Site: brandenburg
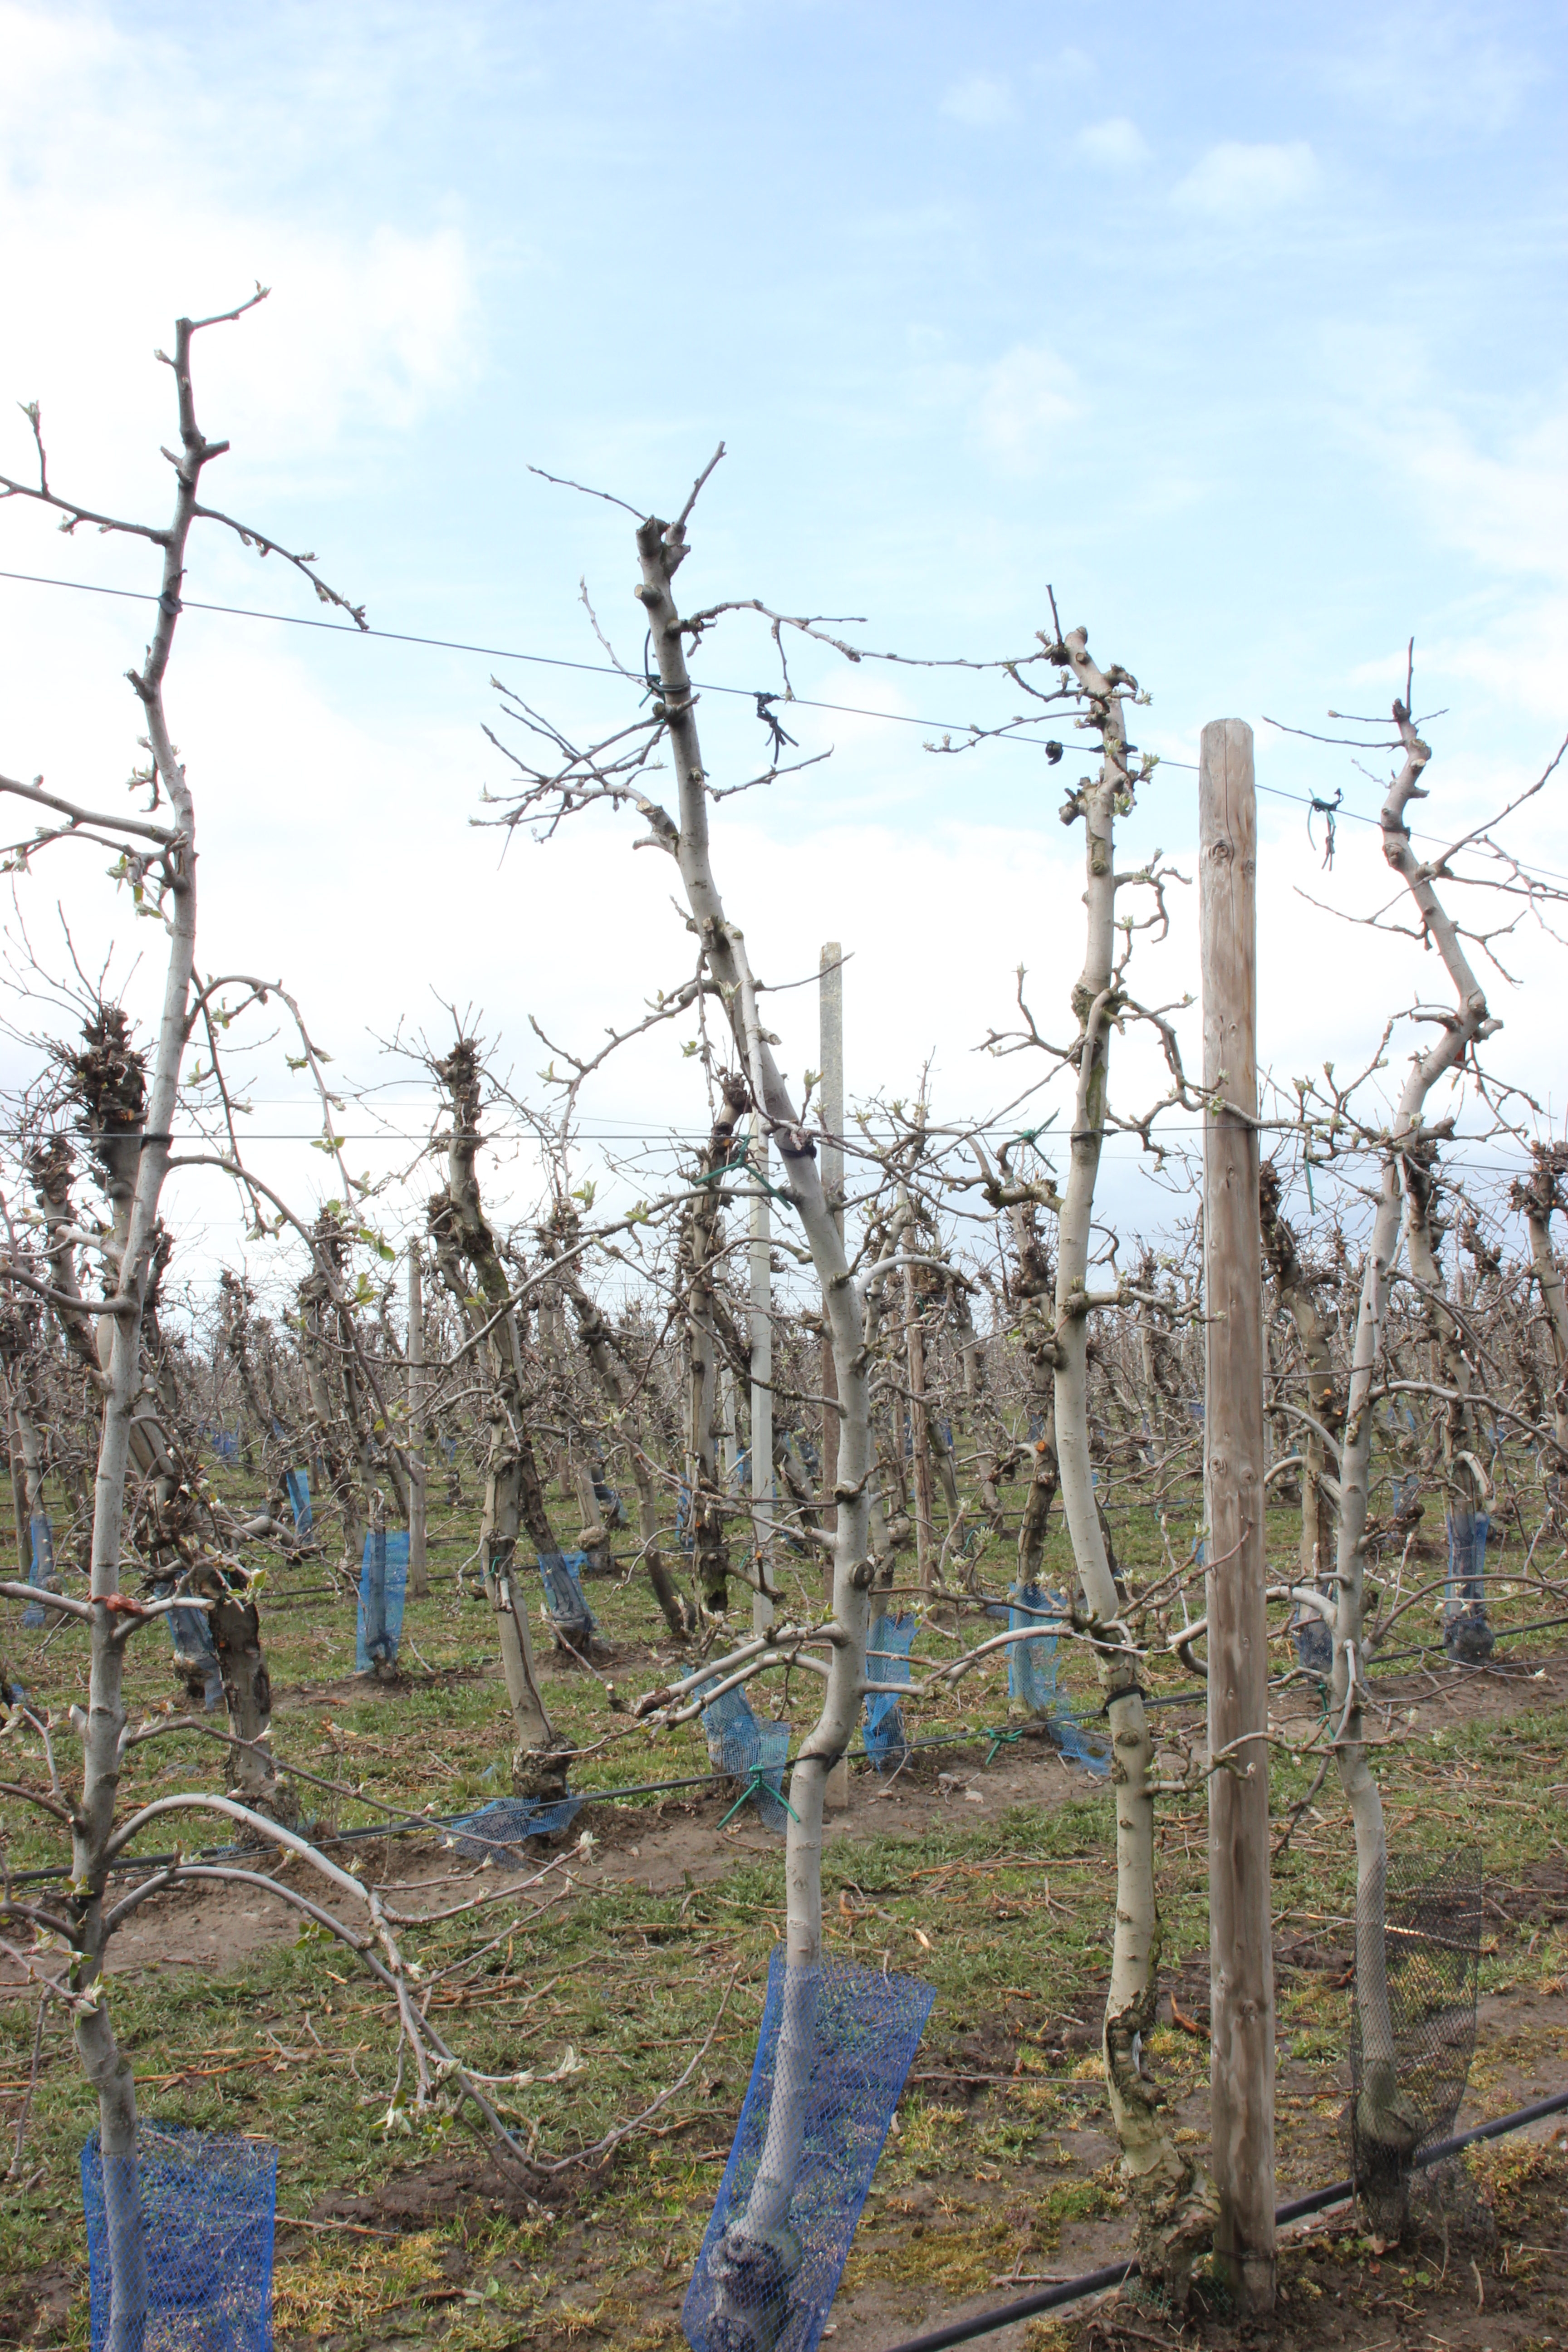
Growth stage (BBCH 55): Inflorescence emergence